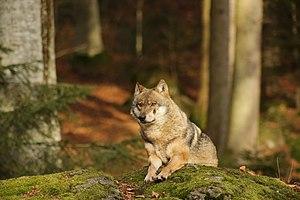
Le parc national de la forêt de Bavière est situé au sud-est de l'Allemagne, le long de la République tchèque. Fondé en octobre 1970, c'est le plus ancien parc national allemand. Depuis son agrandissement en août 1997, il couvre une surface de 24 250 hectares et constitue, avec le Parc national de Šumava en République tchèque, l'une des plus grandes réserves naturelles boisées d'Europe centrale. Il accueille plus de 700 000 visiteurs par an.